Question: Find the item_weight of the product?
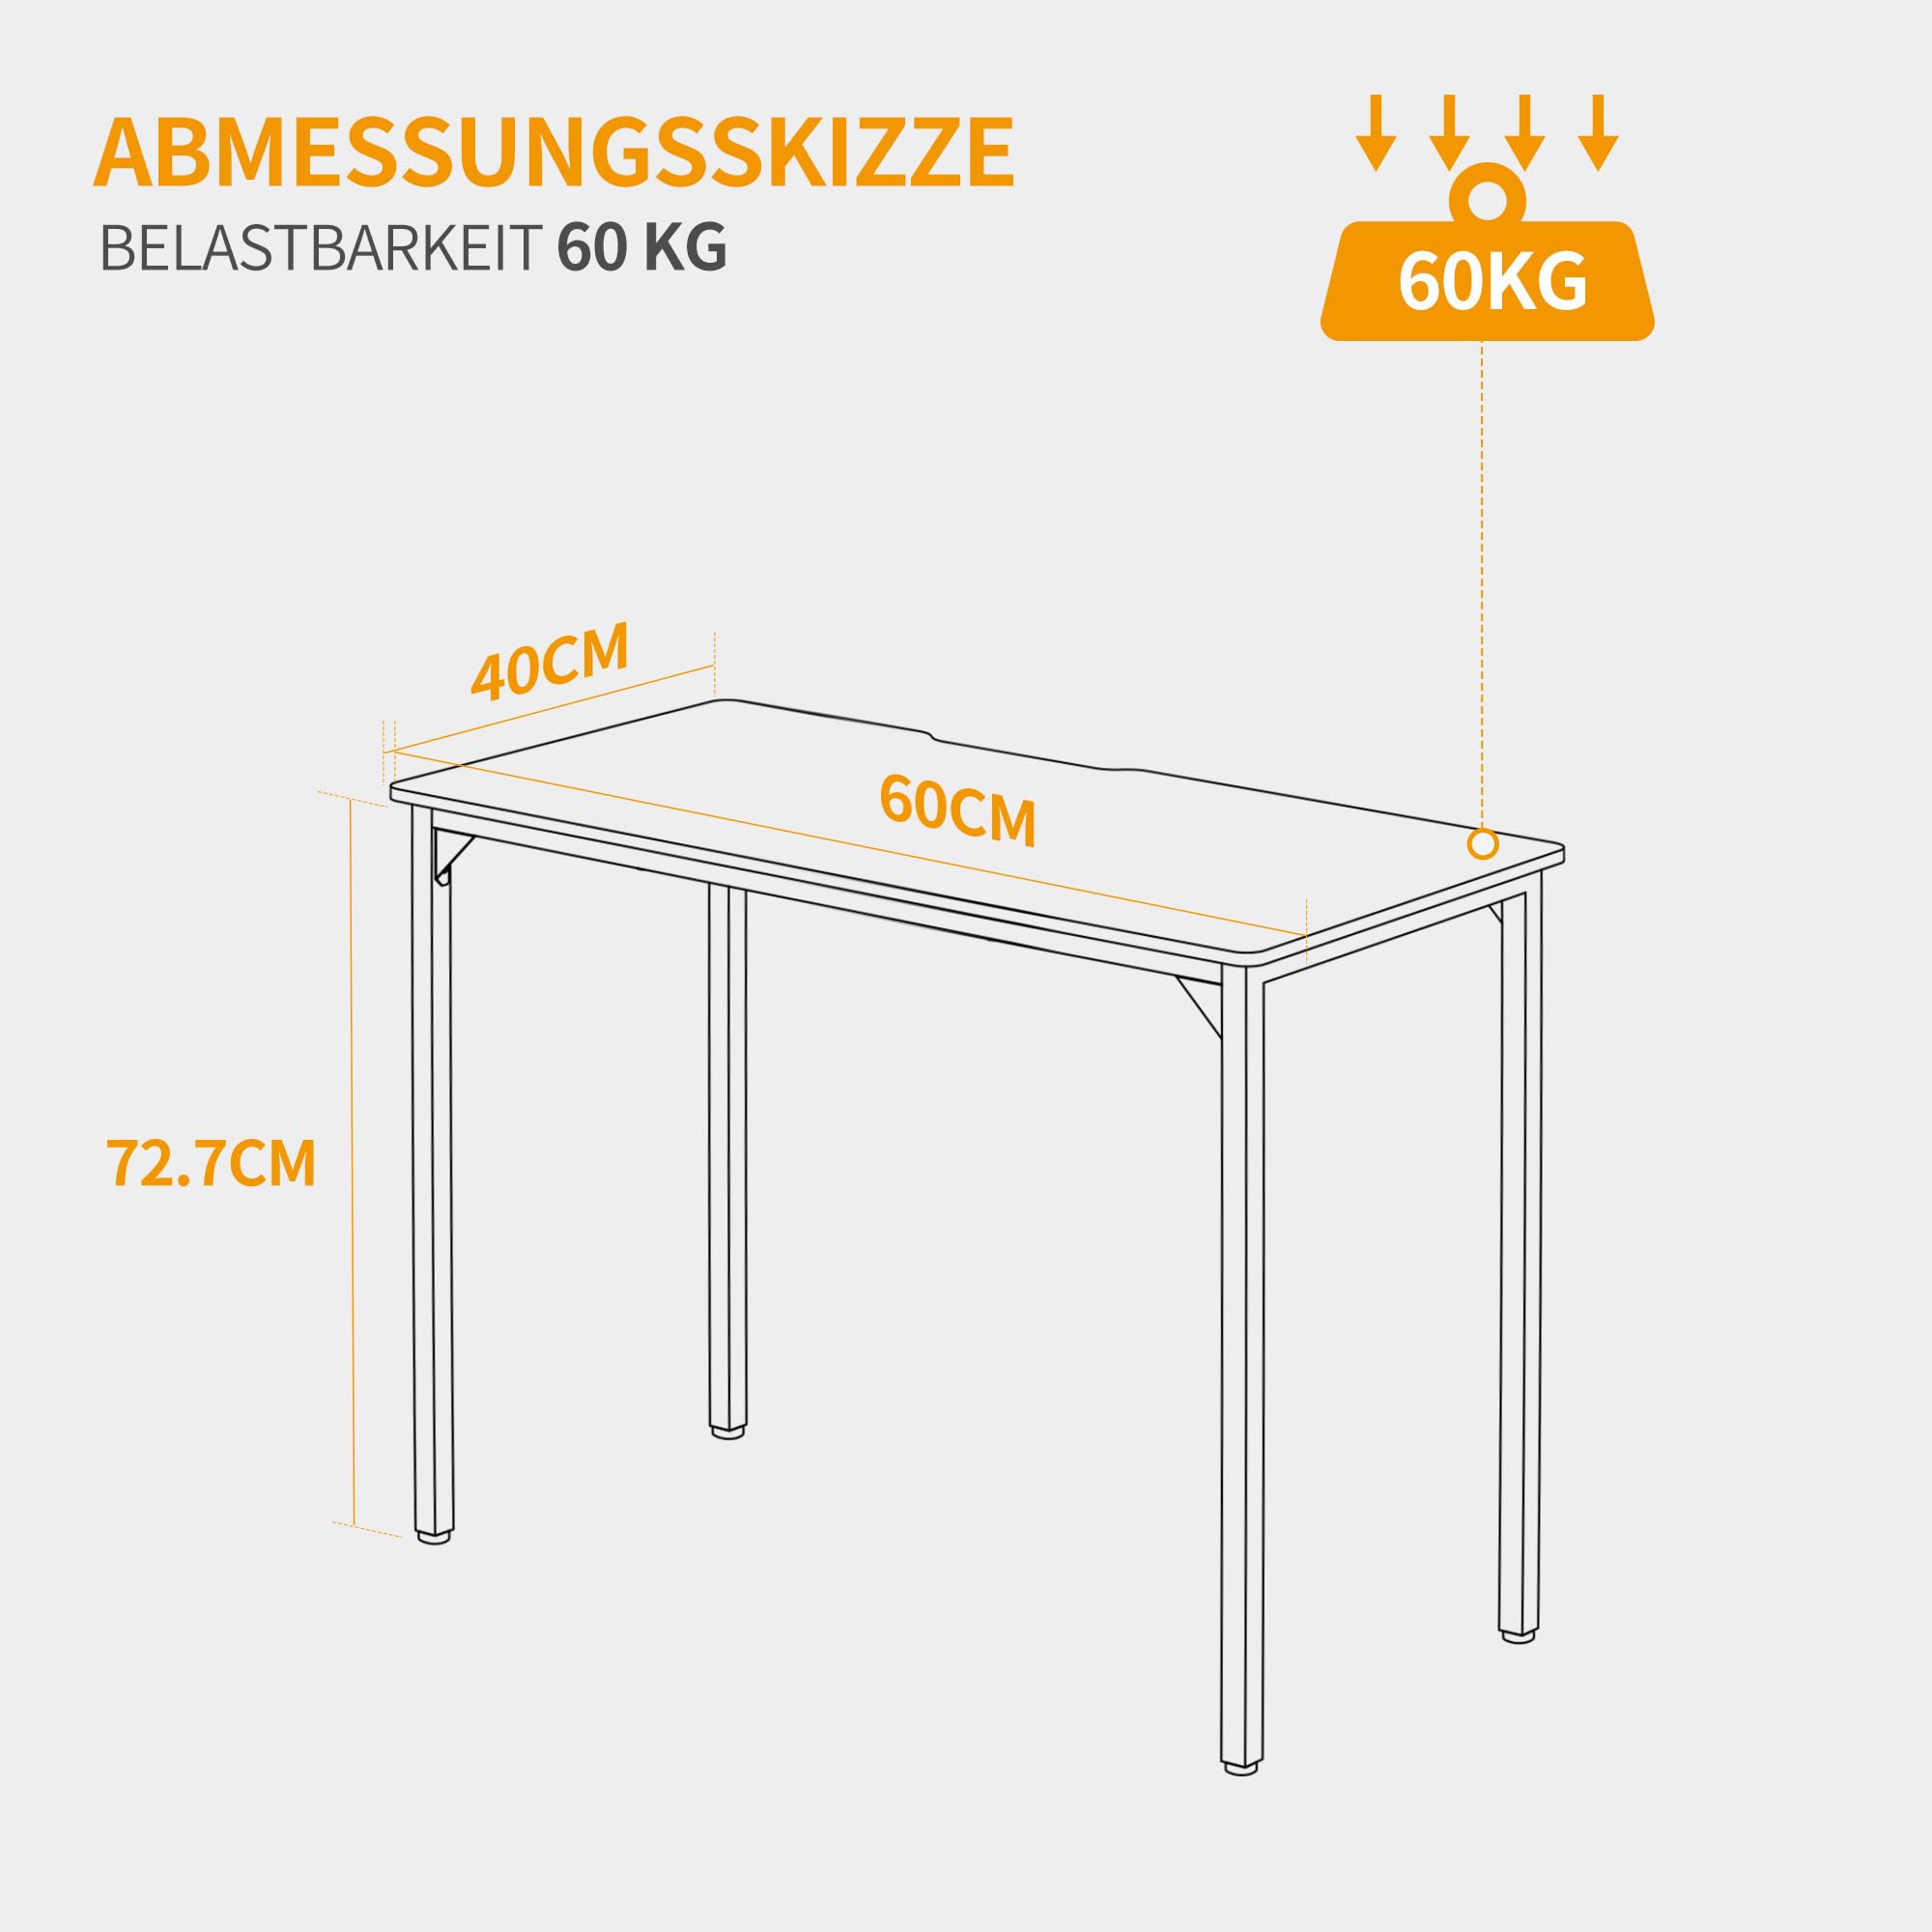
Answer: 60.0 kilogram